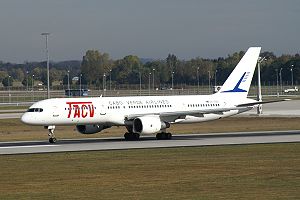
Kap Verde / Samfærdsel
Boeing 757-200 fra Cabo Verde Airlines på lufthavnen i München i Tyskland (oktober 2005)
"Kap Verde er en øgruppe og selvstændig republik i Atlanterhavet, beliggende ca. 500 km ud for Afrikas vestkyst. Navnet betyder ""grønt forbjerg"".